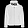
Label: Coat